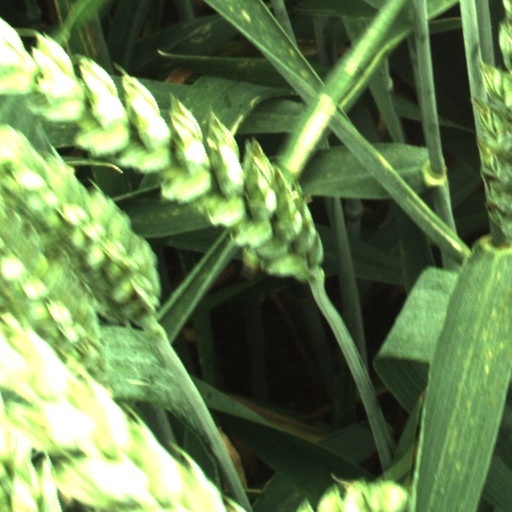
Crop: wheat